Cubana de Aviación

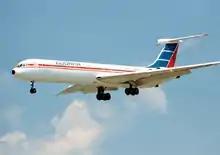
A Cubana Ilyushin Il-62M on short final to Toronto Pearson Airport in 1994

In May 1959, Cuba's new revolutionary government decided to take over Cubana, expropriating all its investors. The private passenger airline Aerovías Q and private cargo carriers Cuba Aeropostal and Expreso Aéreo Interamericano, were then merged into Cubana, which was rebranded as Empresa Consolidada Cubana de Aviación and had an initial state investment of 80%; it started operations on 27 June 1961. The airline had expanded earlier that year its scheduled transatlantic services, adding Prague to its European route network that solely included Madrid. Having stopovers at Bermuda and the Azores, the route was flown with Bristol Britannia 318s. Cubana later sold one of its Britannias to Czechoslovak Airlines (CSA) so that this carrier could start their own Prague–Havana flights. Cubana trained CSA's personnel in the operation of the Britannias. CSA's new service started in February 1962 initially flying the Prague–Manchester–Prestwick–Havana route, and then switching to the Prague–Shannon–Gander–Havana run.